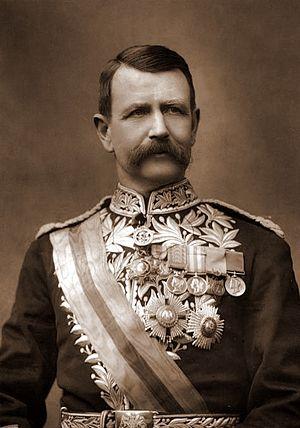
Charles Warren, né le 7 février 1840 à Bangor au Pays de Galles et mort le 21 janvier 1927 à Weston-super-Mare en Angleterre, était militaire et archéologue britannique.